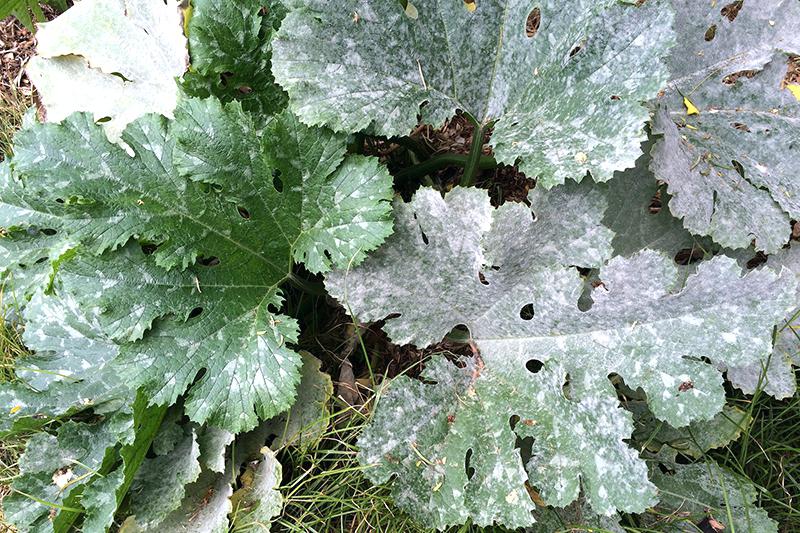
Labels: Squash Powdery mildew leaf, Squash Powdery mildew leaf, Squash Powdery mildew leaf